Royal Society

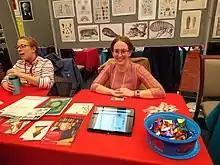
The Royal Society Collections at the University of London History Day, 2019

The society has a variety of functions and activities. It supports modern science by disbursing over £100 million to fund almost 1,000 research fellowships for both early and late-career scientists, along with innovation, mobility and research capacity grants. Its awards, prize lectures and medals all come with prize money intended to finance research, and it provides subsidised communications and media skills courses for research scientists. Much of this activity is supported by a grant from the Department for Business, Innovation and Skills, most of which is channelled to the University Research Fellowships (URF). In 2008, the society opened the Royal Society Enterprise Fund, intended to invest in new scientific companies and be self-sustaining, funded (after an initial set of donations on the 350th anniversary of the society) by the returns from its investments.